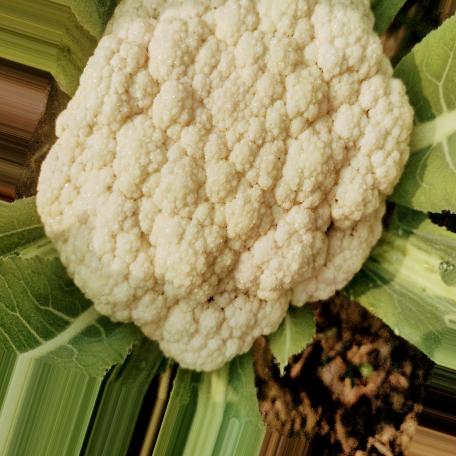
Label: Disease Free